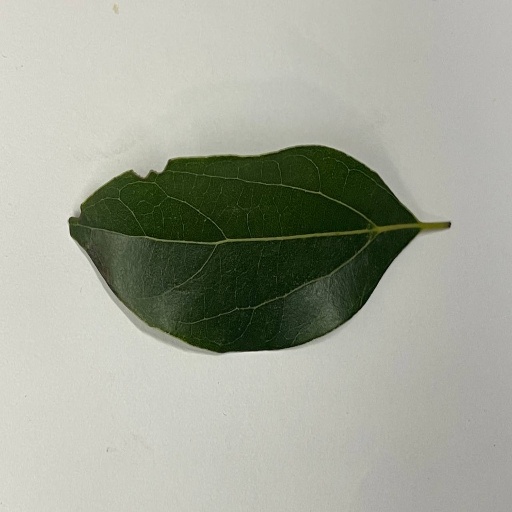
Species: Camphor
Leaf condition: Healthy Leaf